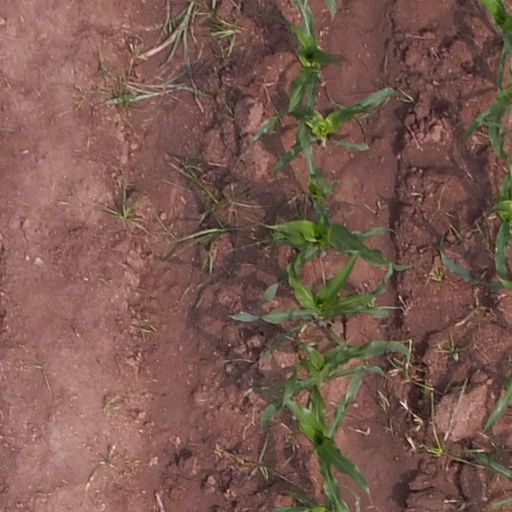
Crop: maize; corn